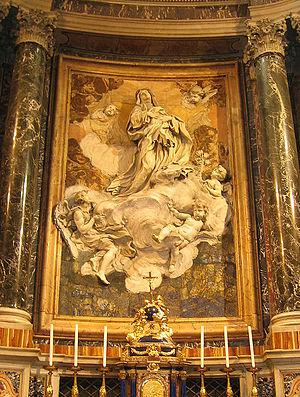
L'église Santa Caterina a Magnanapoli est une église de Rome située dans le quartier Monti sur la piazza Magnanapoli. Elle est dédiée à Catherine de Sienne.
Melchiorre Gafa est un sculpteur maltais, actif à Rome entre 1658 et 1667 où il fut l'un des principaux sculpteurs baroque de son temps aux côtés de Gian Lorenzo Bernini, avant de mourir prématurément des suites d'un accident pendant son travail.